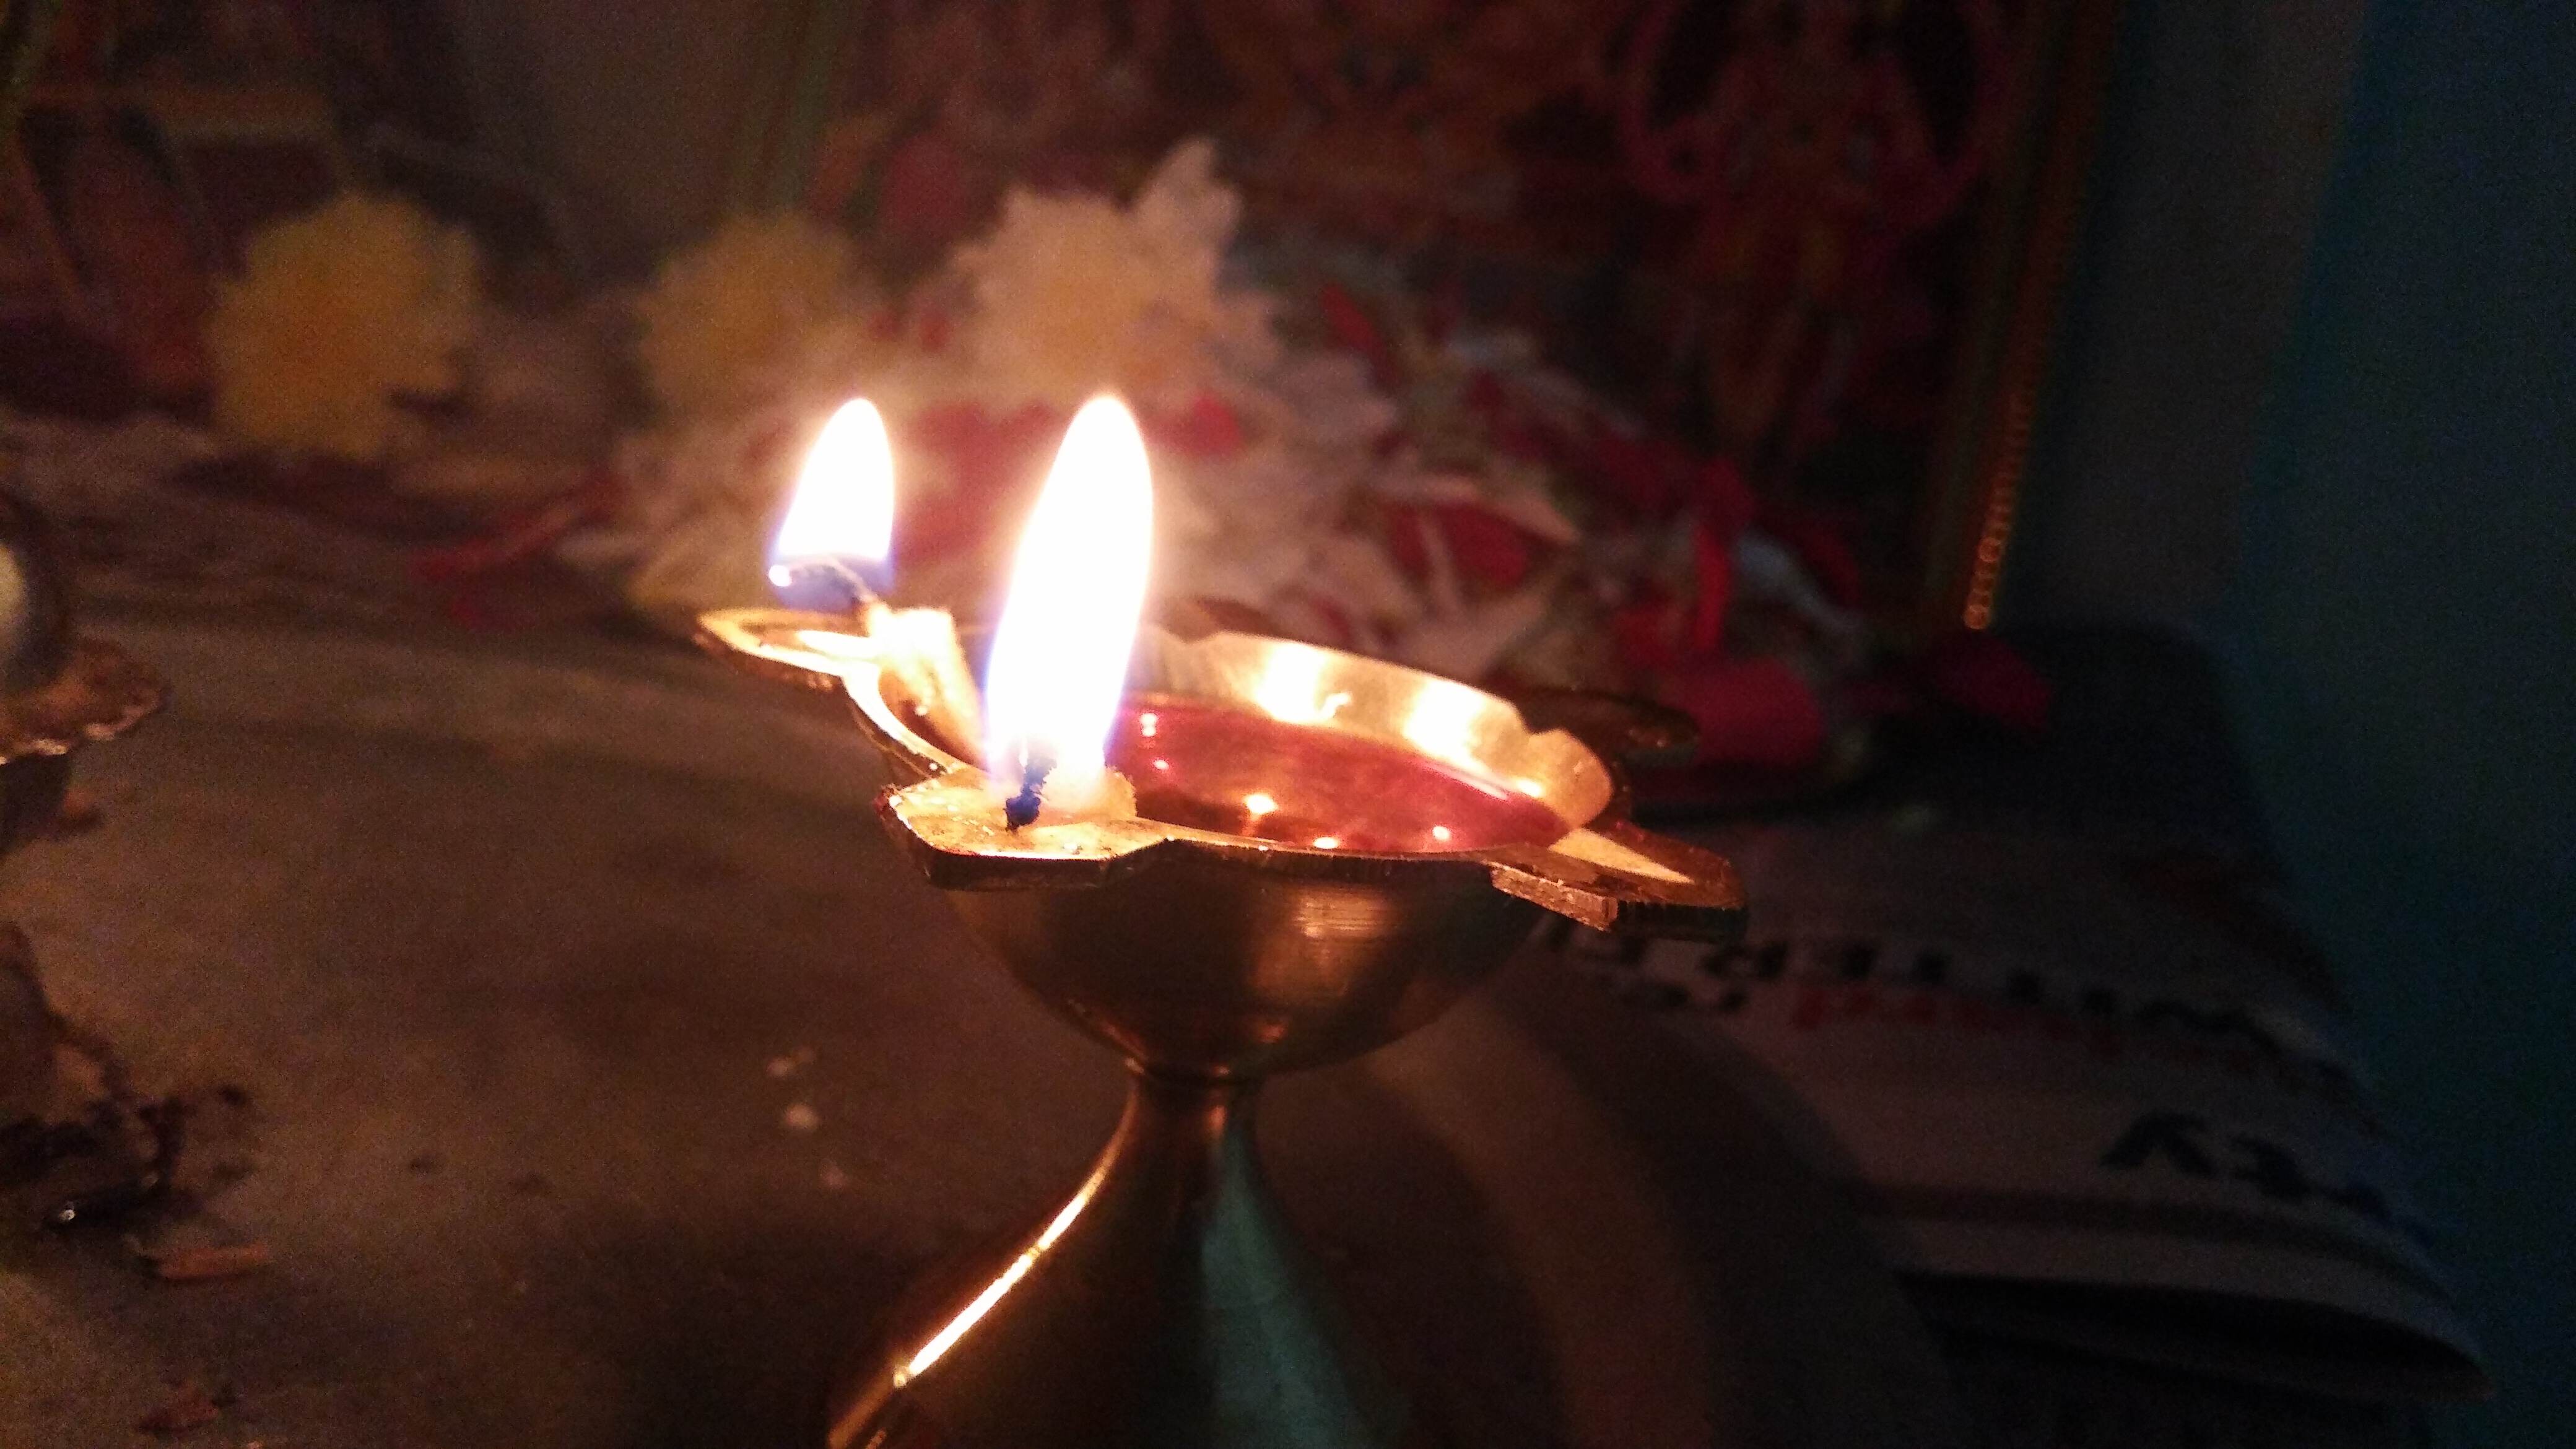
light, flame, fire, heat, lighting, candle, darkness, event, night